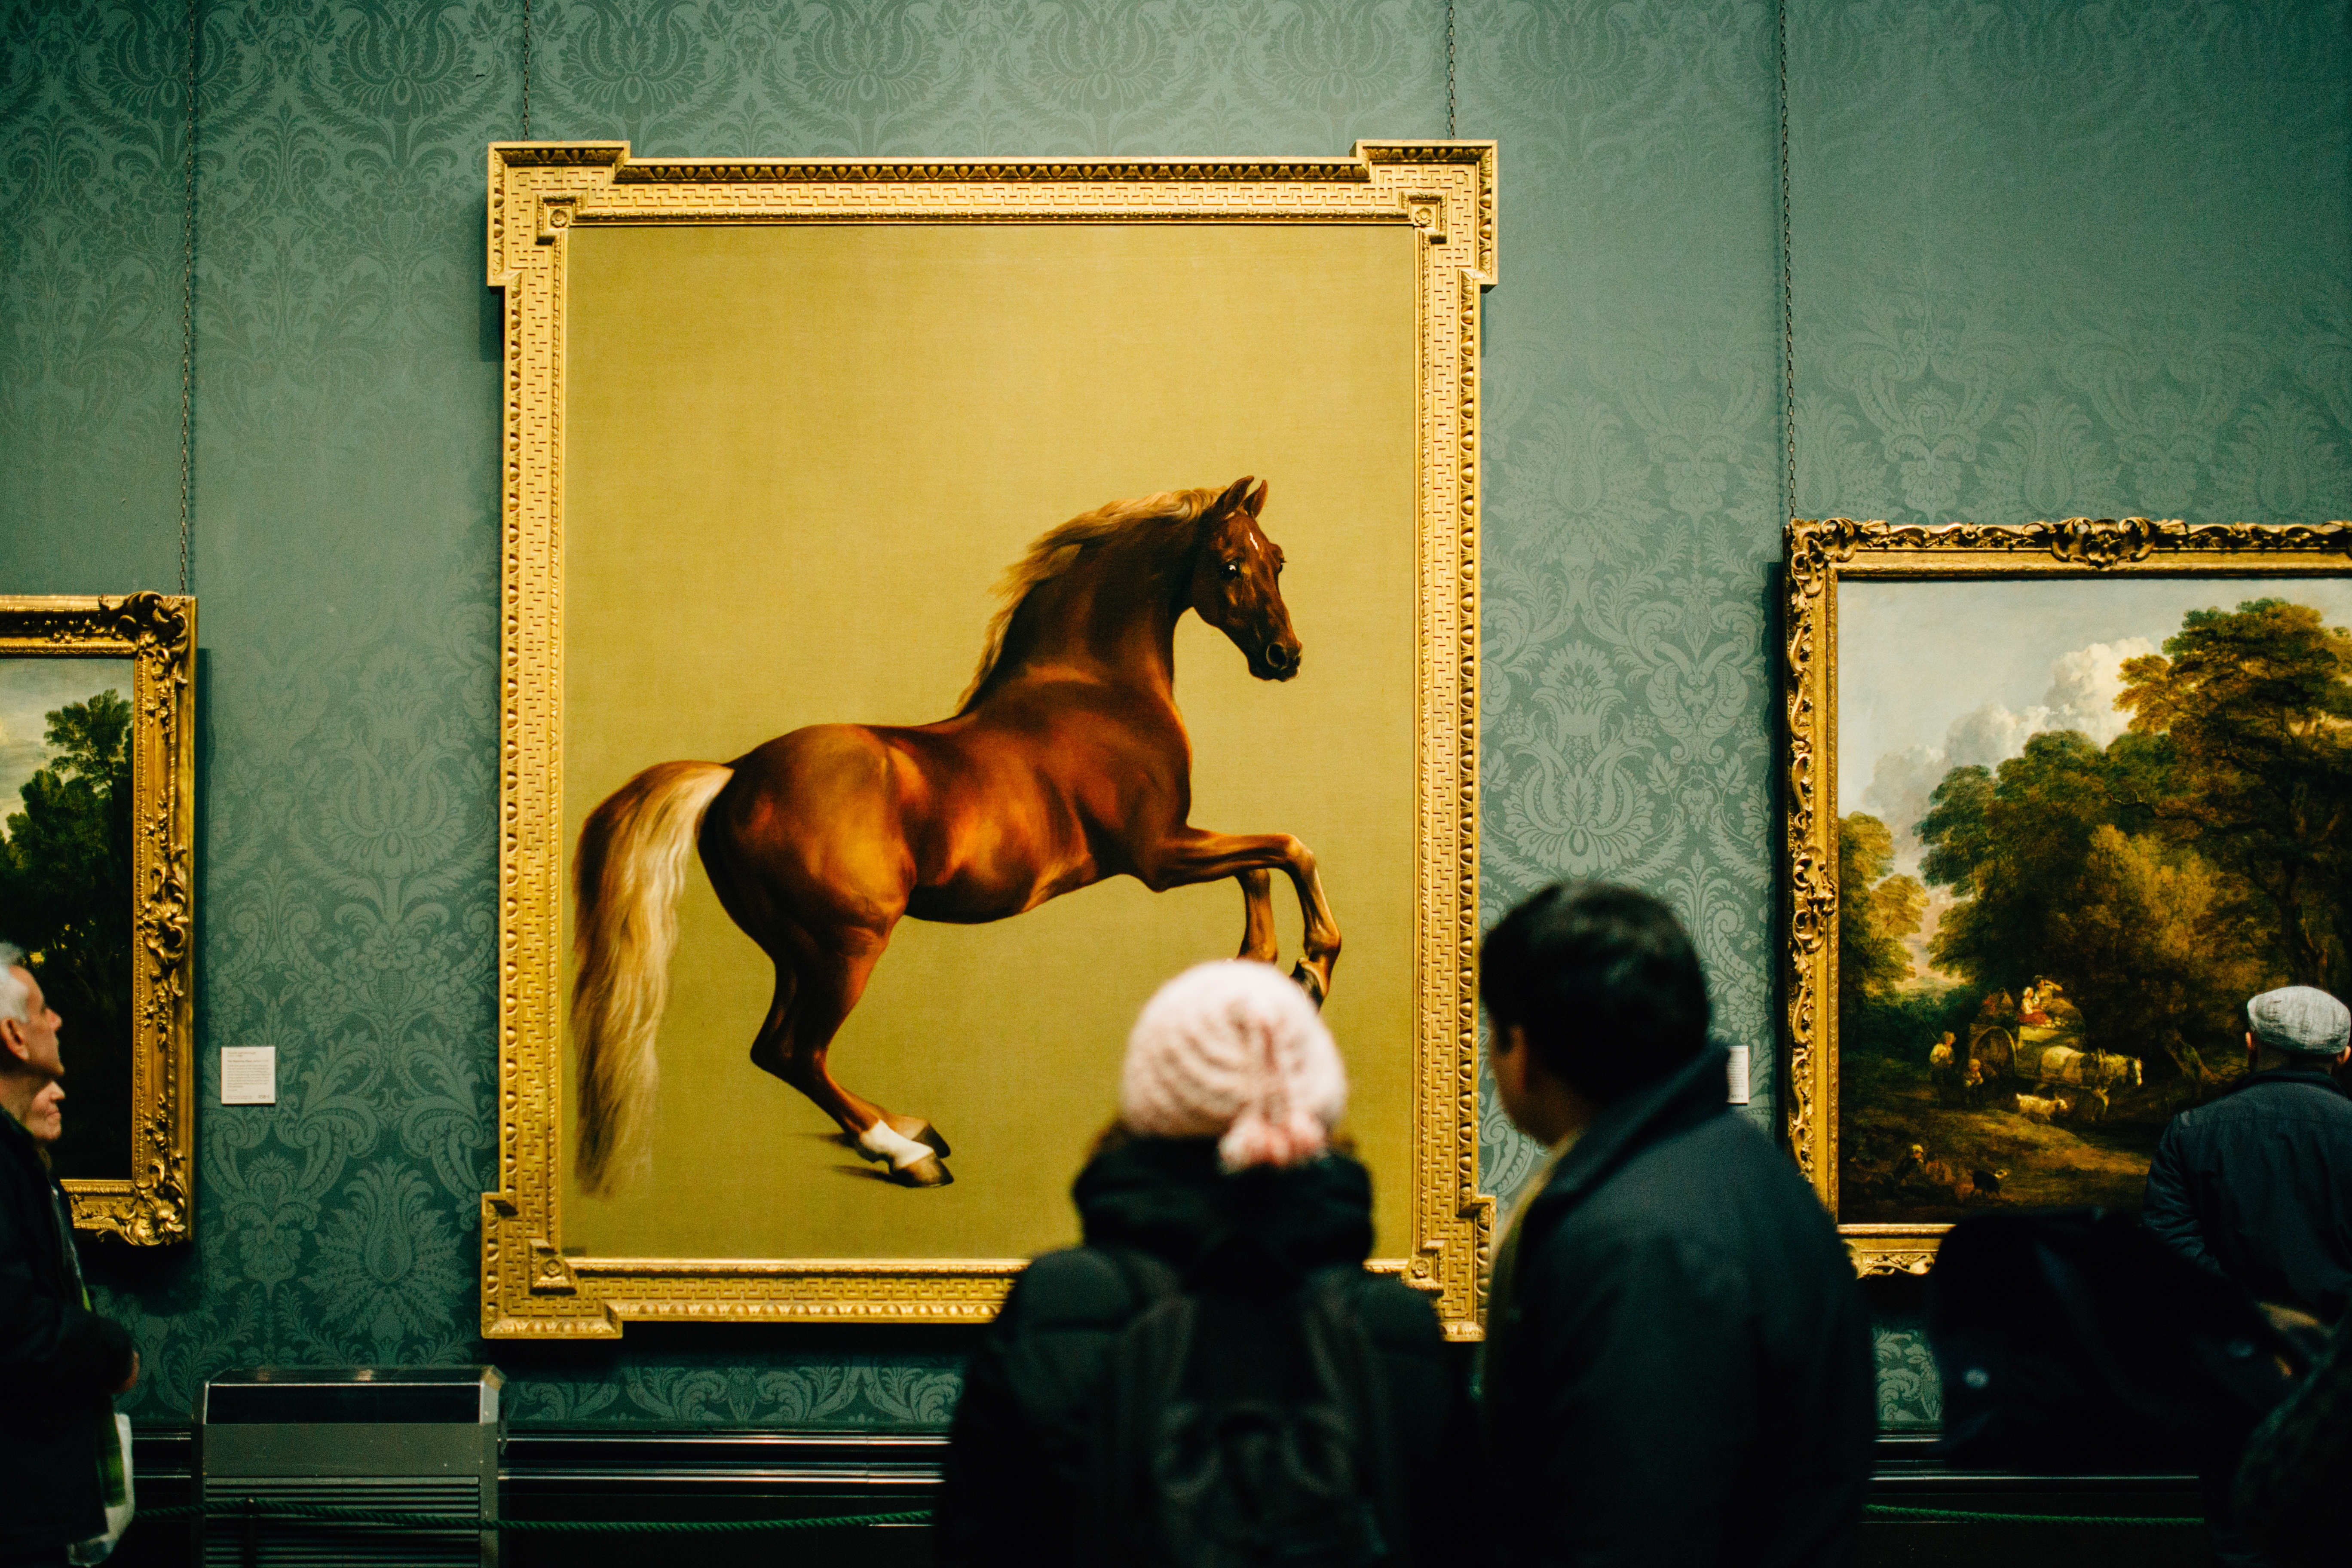
horse, yellow, mane, stallion, organism, sorrel, horse trainer, painting, art, mare, window, tourist attraction, horse supplies, metal